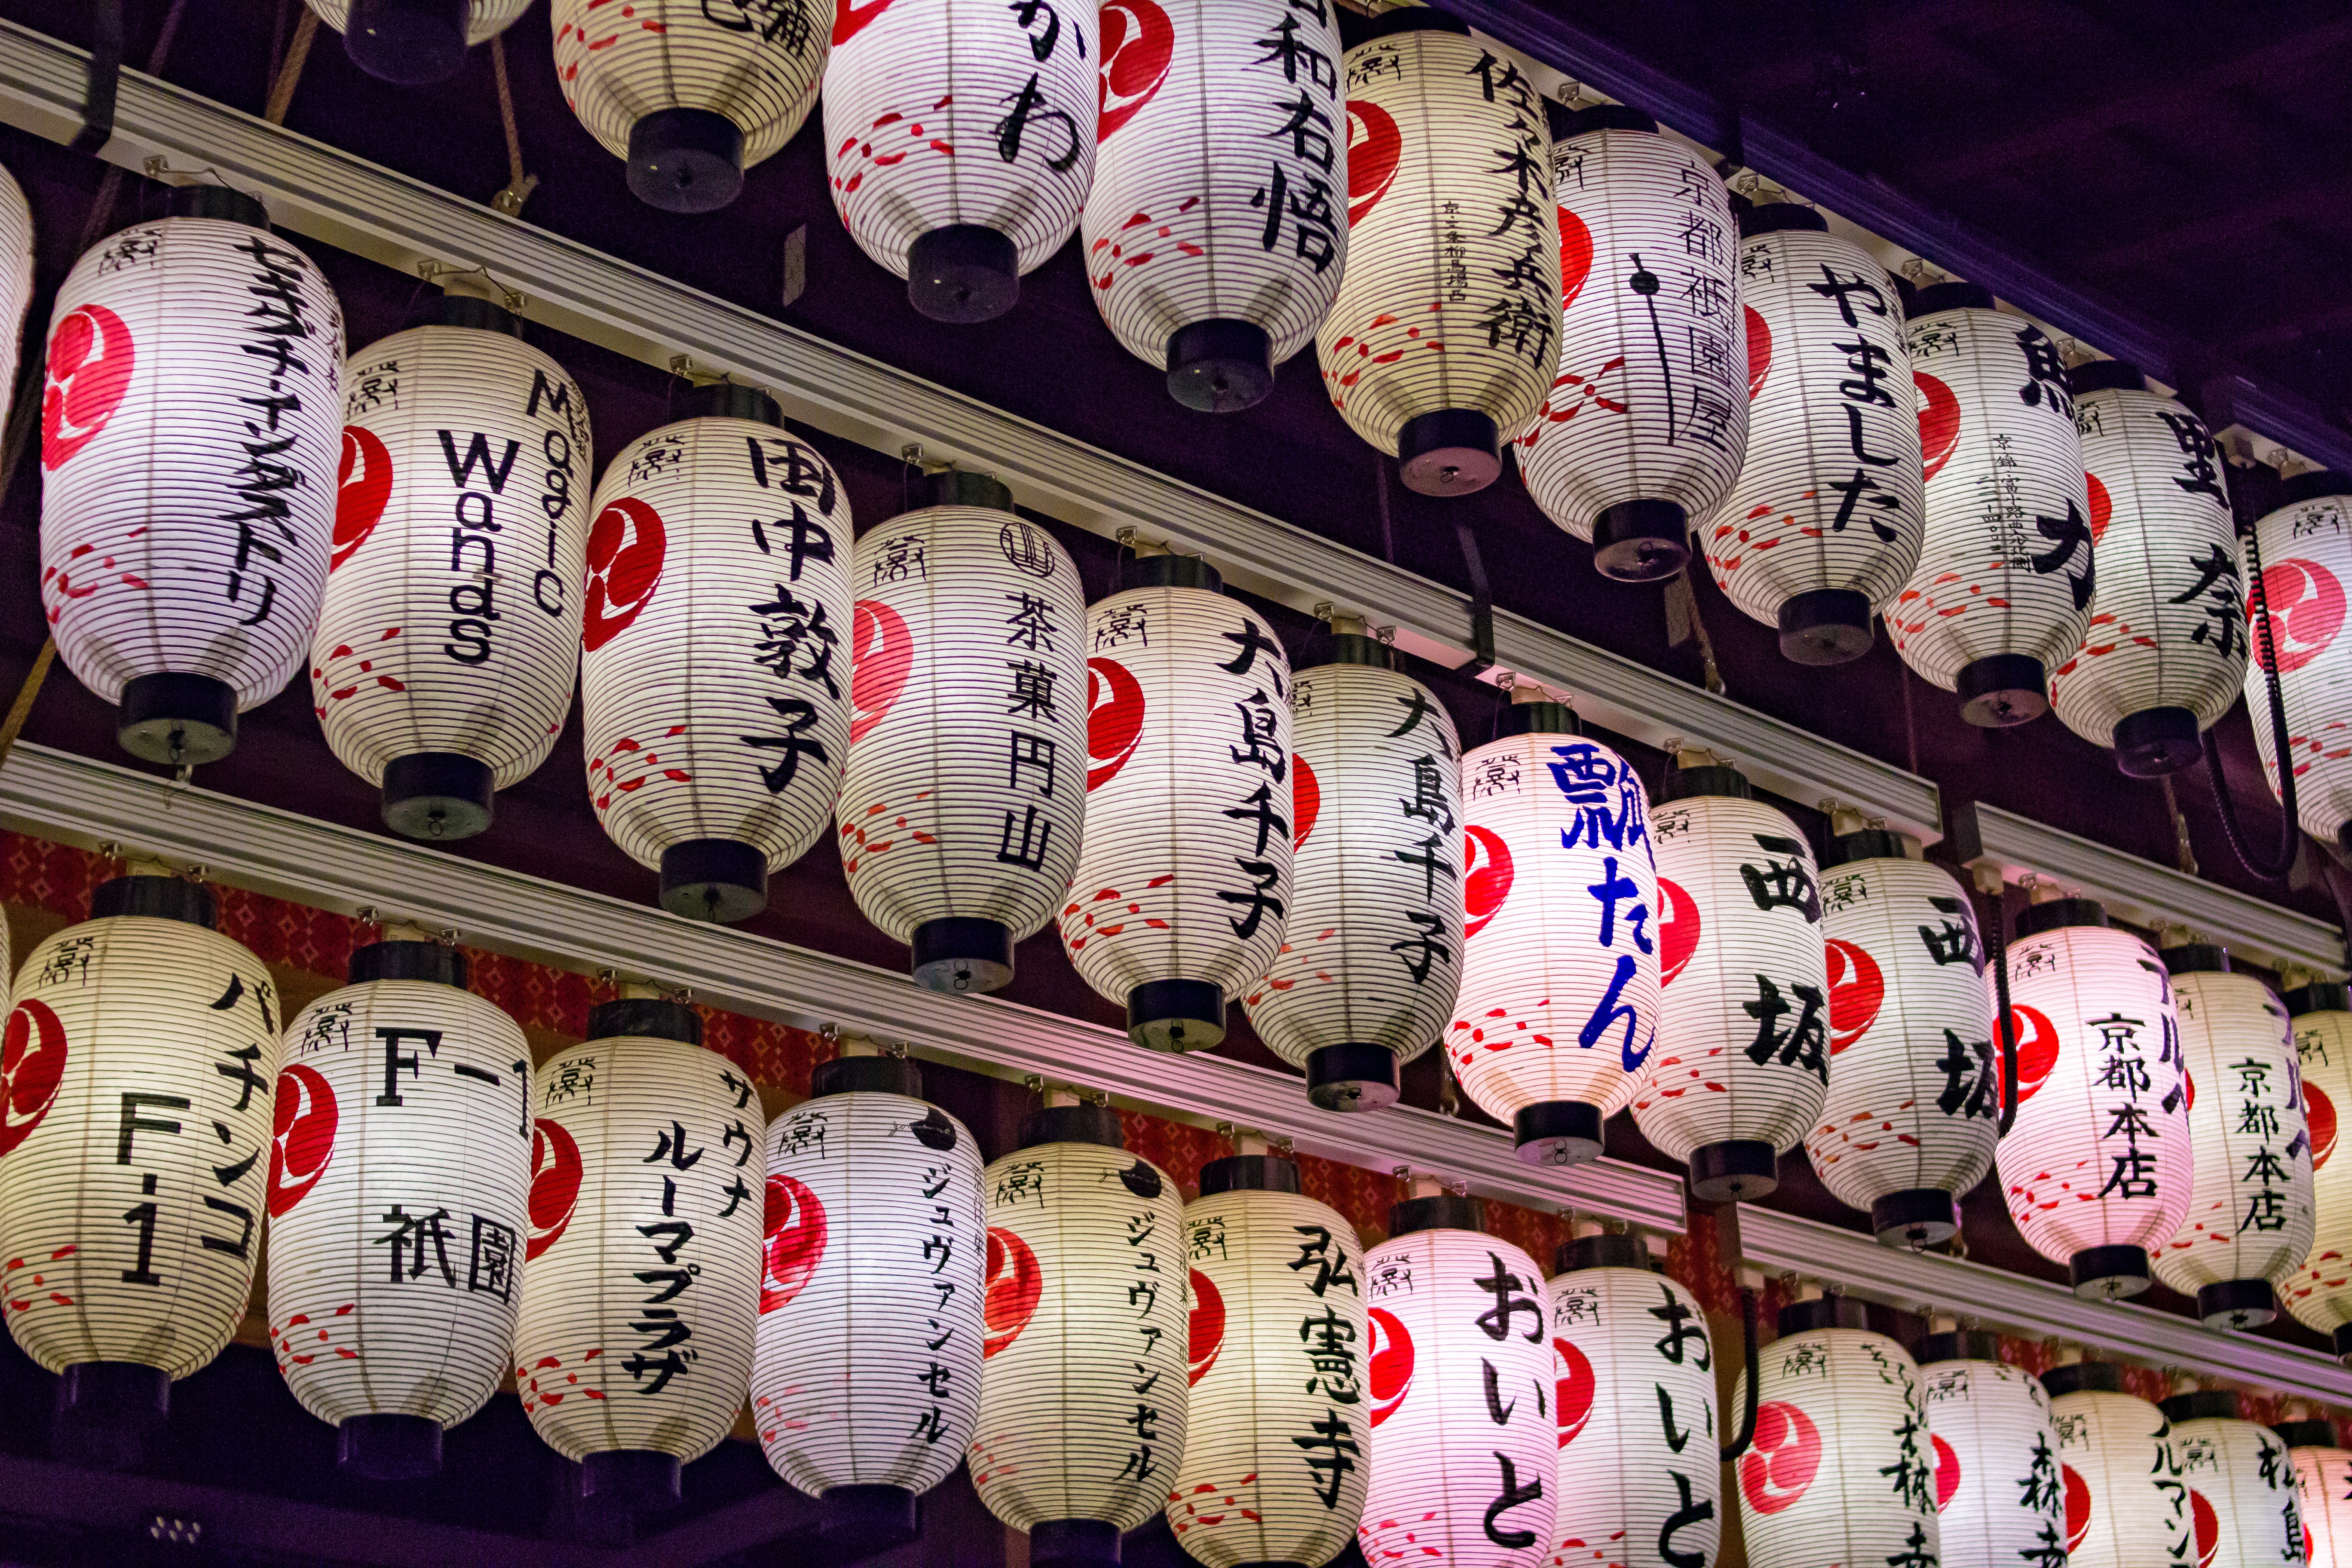
sign, lantern, lamp, product, japanese, kyoto, tradition, japanese lantern, maruyamacho